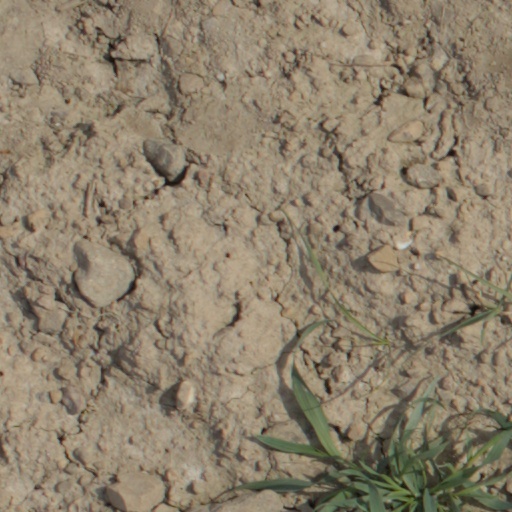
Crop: wheat